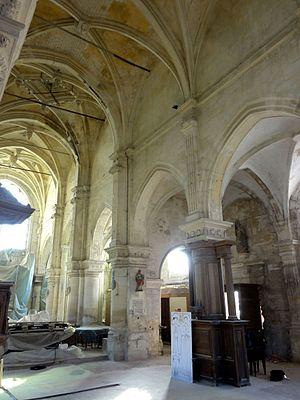
Vaisseau central, élévation sud.
L'église Saint-Pierre-Saint-Paul est une église catholique située à Goussainville, en France. C'est au moins la troisième église sur le même emplacement, édifiée pour l'essentiel entre 1550 et 1564 dans le style de la Renaissance, avec une ornementation particulièrement riche et élaborée pour un petit village rural. Les arcs brisés et les voûtes d'ogives rappellent encore l'architecture gothique, tandis que les chapiteaux, entablements et pilastres sont d'inspiration antique. Le plan est très simple, et ne prévoit qu'un vaisseau central aveugle accompagné de deux bas-côtés, ainsi qu'une petite chapelle, l'ensemble se terminant par un chevet plat. Les travaux sont financés par le seigneur Antoine de Nicolaï, premier président de la Cour des comptes, et sont peut-être dirigés par le maître-maçon Nicolas de Saint-Michel. Il faut encore une dernière campagne de travaux au début du XVIIᵉ siècle pour terminer la reconstruction des murs extérieurs. L'église actuelle conserve encore des éléments de l'église romane tardive et gothique primitive du XIIᵉ siècle, en l'occurrence deux travées du bas-côté sud avec un ancien portail et le premier étage du clocher, profondément remanié.